Mars surface color

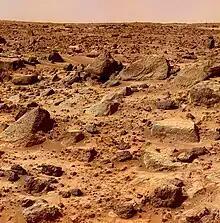
Rock-strewn surface imaged by "Mars Pathfinder" (July 4, 1997)

One oxygen-(O)-independent process involves a direct chemical reaction of ferrous iron (Fe) (commonly present in typical igneous minerals) or metallic iron (Fe) with water (HO) to produce ferric iron (Fe(aq)), which typically leads to hydroxides such as goethite (FeO•OH) under experimental conditions. While this reaction with water (HO) is thermodynamically disfavored, it may be sustained nevertheless, by the rapid loss of the molecular hydrogen (H) byproduct. The reaction can be further facilitated by dissolved carbon dioxide (CO) and sulfur dioxide (SO), which lower the pH of brine films increasing the concentration of the more oxidative hydrogen ions (H).